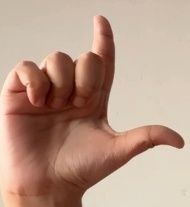
ASL sign: L